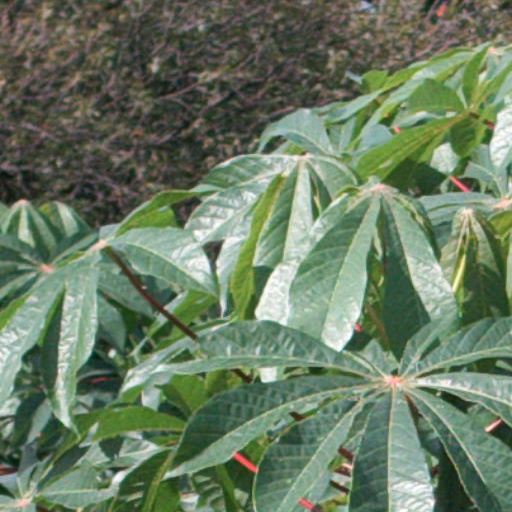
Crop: cassava